List of amphibians of Korea

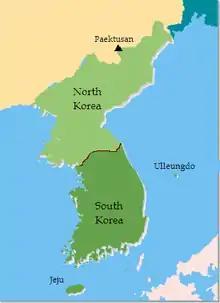
Korean Peninsula and surrounding islands.

This is a list of amphibian species found in the wild in Korea, including the Korean Peninsula and Jeju Island. A total of 20 species of amphibians are known from Korea; this includes two species of salamander that were not discovered until the 21st century.